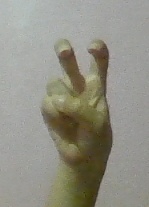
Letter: toot